Mayo Civic Center

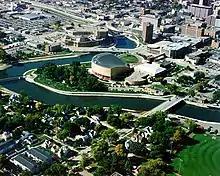
Aerial view of buildings, parkland and the river in downtown Rochester

The Mayo Civic Center is a multi-purpose convention center and event facility in Rochester, Minnesota. It was home to the Rochester Mustangs ice hockey team and various professional basketball franchises. It is also notable for being one of the filming locations for the music video of "Wanted Dead or Alive" by Bon Jovi. Adjacent to the arena is Mayo Park and the Rochester Art Center.